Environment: real
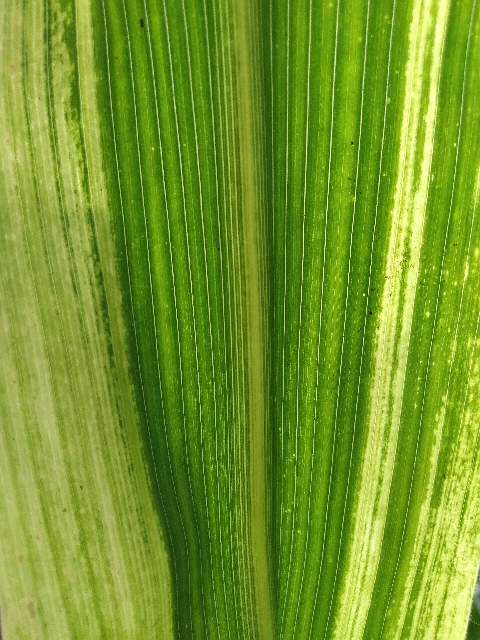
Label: lethal_necrosis